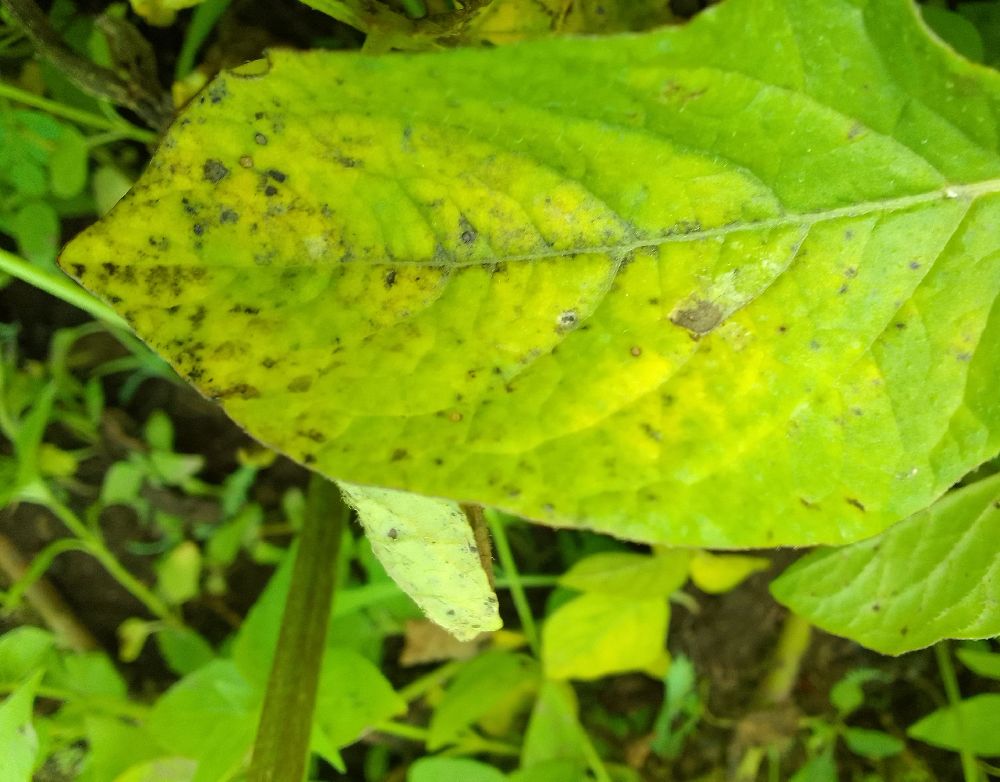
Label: Early blight